Abel Santa Cruz

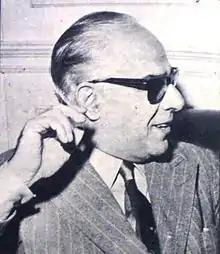
Abel Santa Cruz in 1967

Abel Santa Cruz (1915 – February 4, 1995, in Buenos Aires) was an Argentine screenwriter who is credited for writing nearly 130 films spanning seven decades of Argentine cinema.